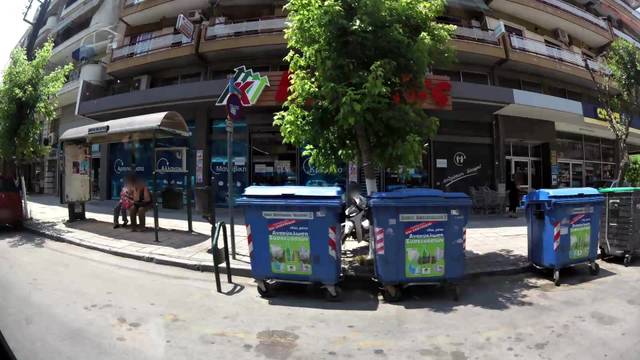
Region: Greece
Coordinates: 40.654, 22.93